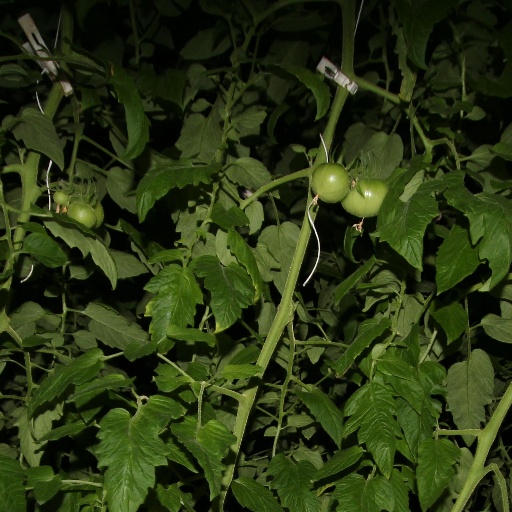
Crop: tomato